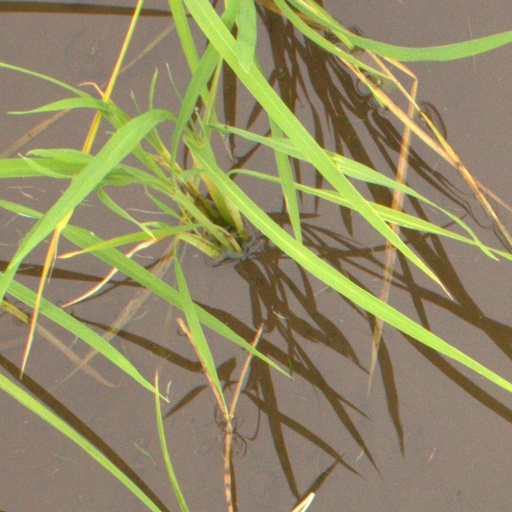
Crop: rice